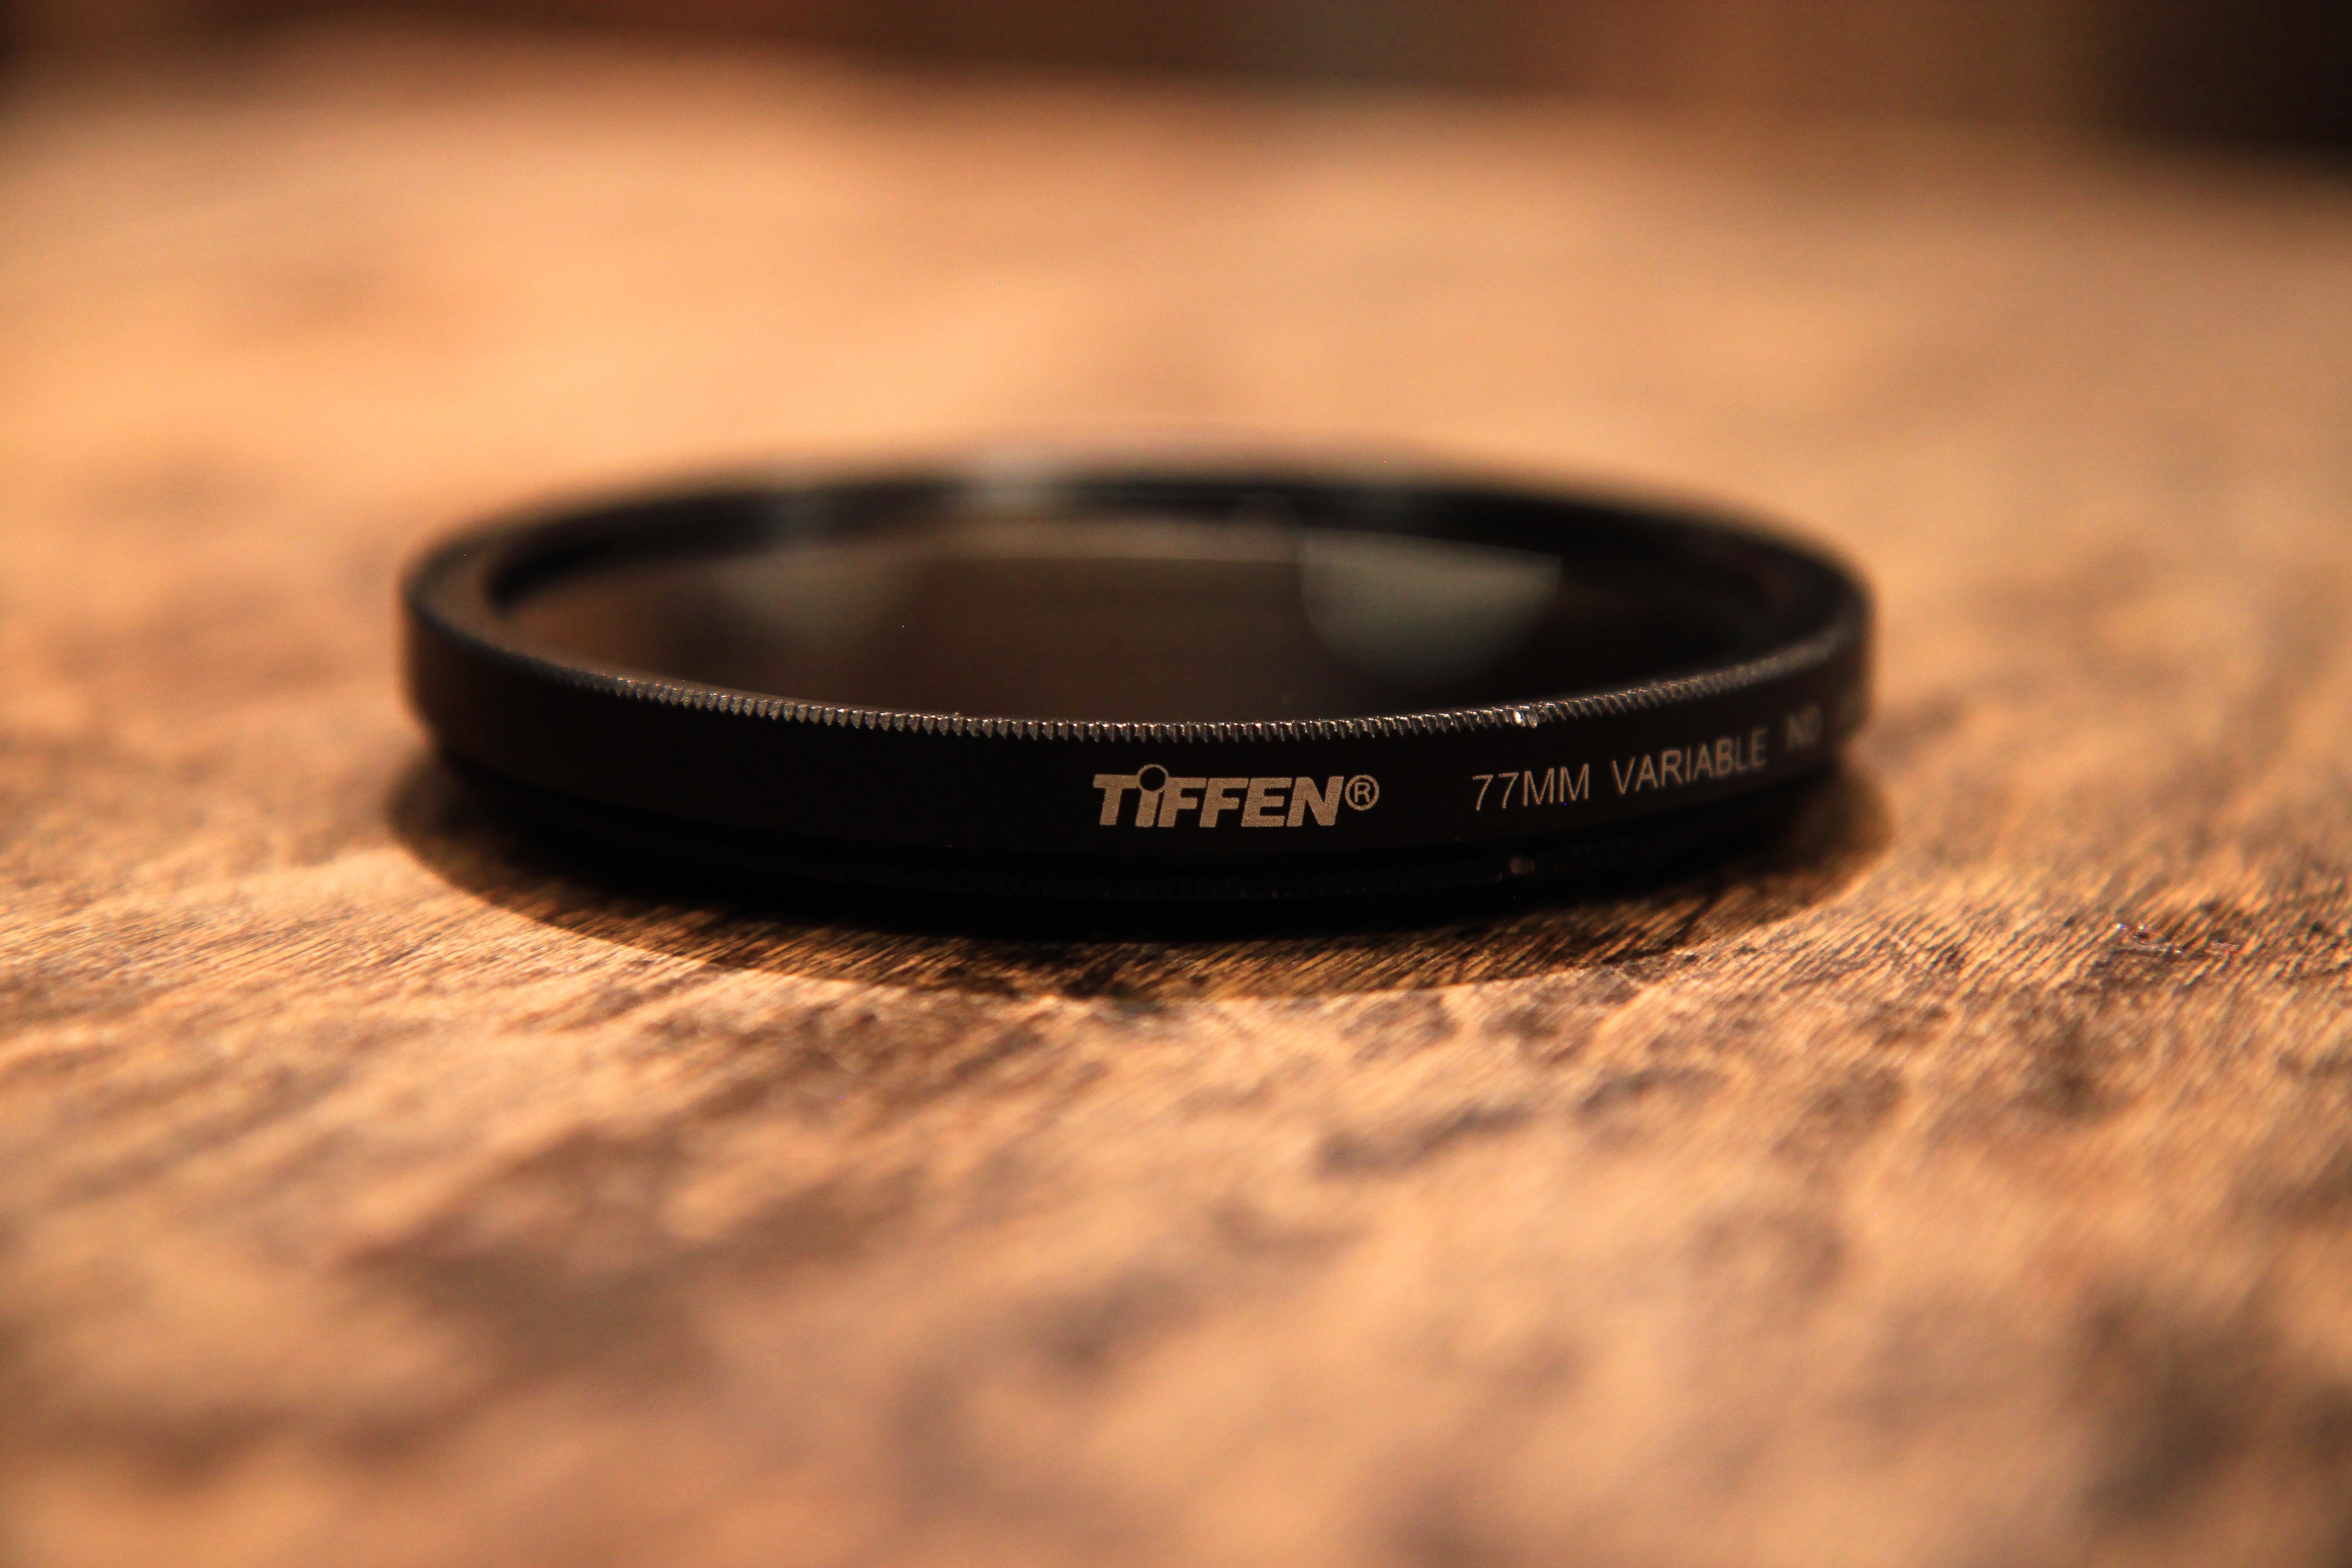
hand, photography, ring, circle, wedding ring, close up, jewellery, macro photography, fashion accessory